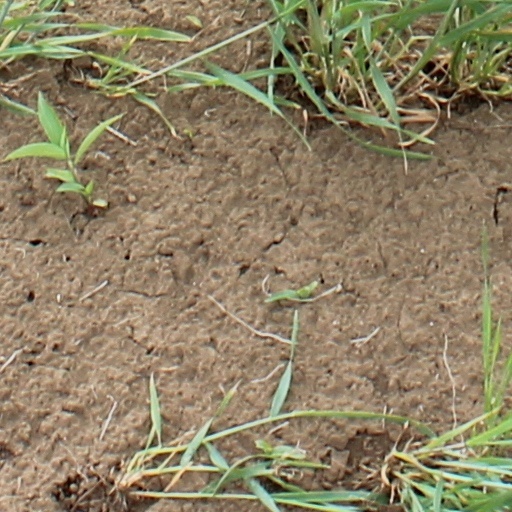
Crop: wheat